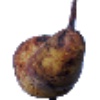
Label: Pear Abate 1